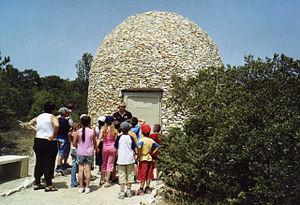
Le Parc du Cosmos est un parc culturel et scientifique situé sur la commune des Angles, dans le département du Gard et la région Occitanie, ayant pour activité principale l'initiation à l'astronomie.